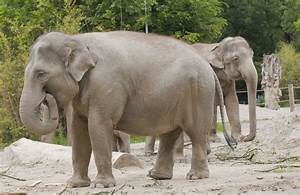
Label: elefante